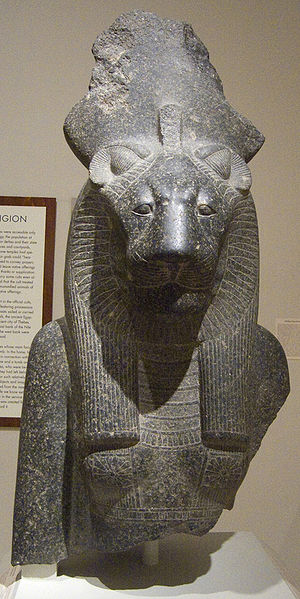
Sekhmet
Byste af Sekhmet, 1390-1352 f.Kr, Brooklyn Museum.
"Sekhmet eller Sakhmet var en egyptisk gudinde i skikkelse af en kvinde med løvindehoved. Over hovedet bar hun en solskive som viste hendes tilknytning til solguden Ra. Undertiden kan man dog også se hende kronet af uræusslangen med et ankhtegn i hånden. Hun var en af de ældst kendte egyptiske guddomme, og hendes navn er beslægtet med det egyptiske ord sekhem. ""Sekhmet"" kan oversættes som ""Den mægtige"", og hun var den frygtelige gudinde for krig og den brændende ørkensol.